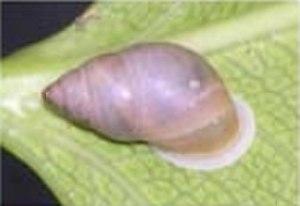
Partula clara est une espèce d'escargot terrestre appartenant à la famille des Partulidae. Endémique à la Polynésie française, cette espèce est menacée de disparition.